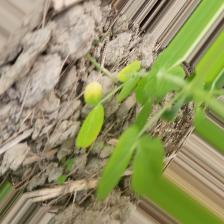
Label: Ascochyta blight